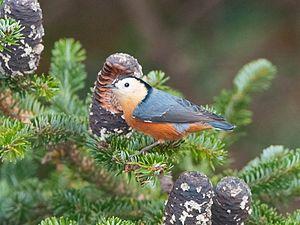
La Sittelle de Przewalski est une espèce d'oiseaux de la famille des Sittidae. Longtemps considérée comme sous-espèce de la Sittelle à joues blanches, elle s'en distingue néanmoins sensiblement par sa morphologie et ses vocalisations. C'est une sittelle de taille moyenne, mesurant environ 12,5 cm de longueur. Les parties supérieures sont d'un gris-bleu sombre, avec le sommet de la tête presque noir. Les parties inférieures sont orange cannelle à partir de la gorge jusqu'aux sous-caudales, avec une coloration plus intense sur les flancs, et les joues sont chamois. Les cris de la Sittelle de Przewalski consistent en des phrases alternant sifflements ascendants et courtes notes. Peu de données existent quant à son écologie, qui est cependant probablement comparable à celle de la Sittelle à joues blanches.